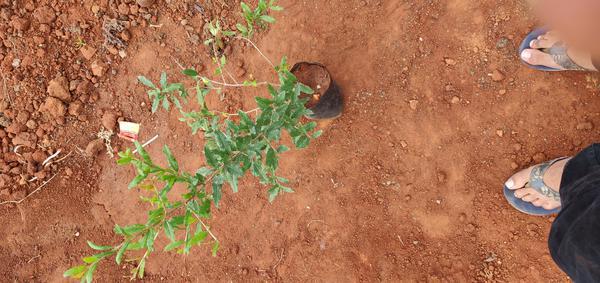
Plant: Pomegranate